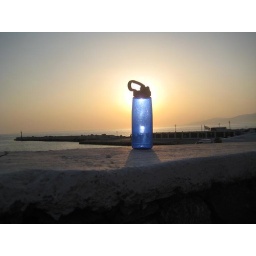
Titan water bottle in Kos, Greece